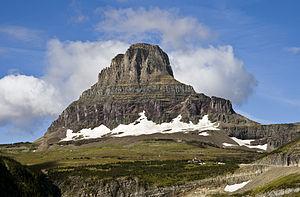
Mont Clements dans le parc national des glaciers, Montana, Etats-Unis